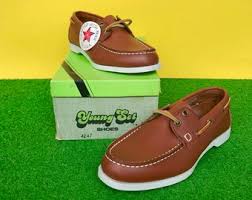
Label: Boat